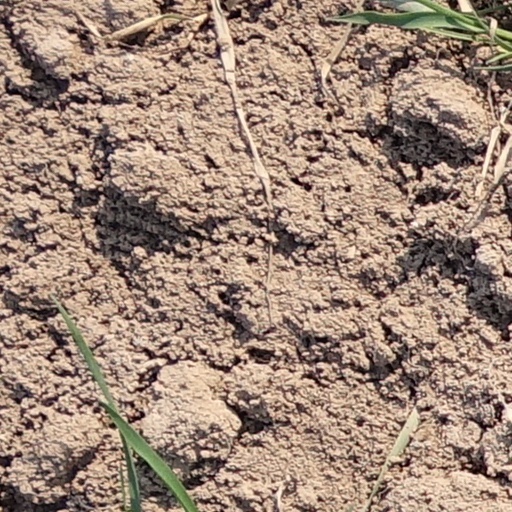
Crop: wheat